Renault Scénic

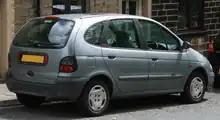
Pre-facelift Renault Mégane Scénic

The production vehicle, the Mégane Scénic was launched in November 1996. It was marketed as a multi purpose vehicle, in a smaller size and lower price than such vehicles as Renault's own Espace. As its name suggests, the Mégane Scénic was mechanically identical to the Mégane hatchback (itself based on the older R19). The 1.4 L, 1.6 L "Energy", 1.8 L "F Type" petrol and 1.9 L diesel engines were shared with the hatchback range. The production model kept the independent seats of the concept car, but didn't offer sliding doors.